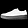
Label: Sneaker